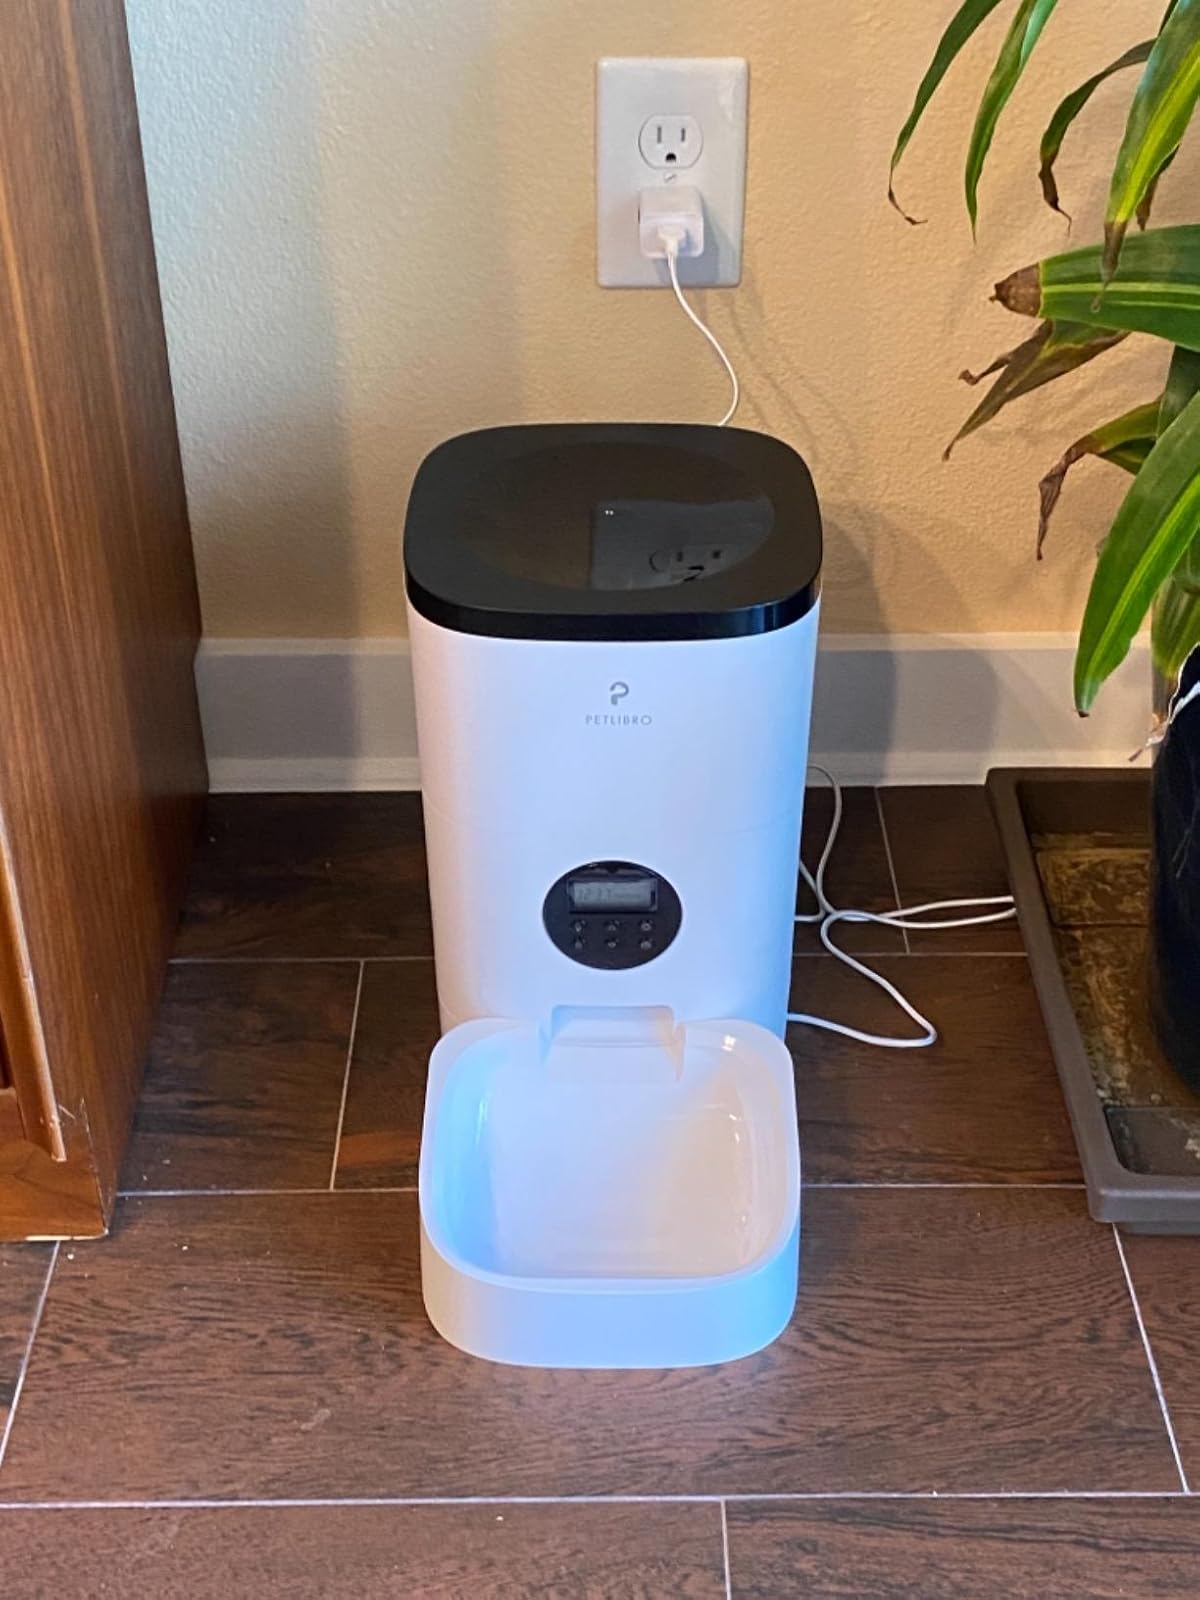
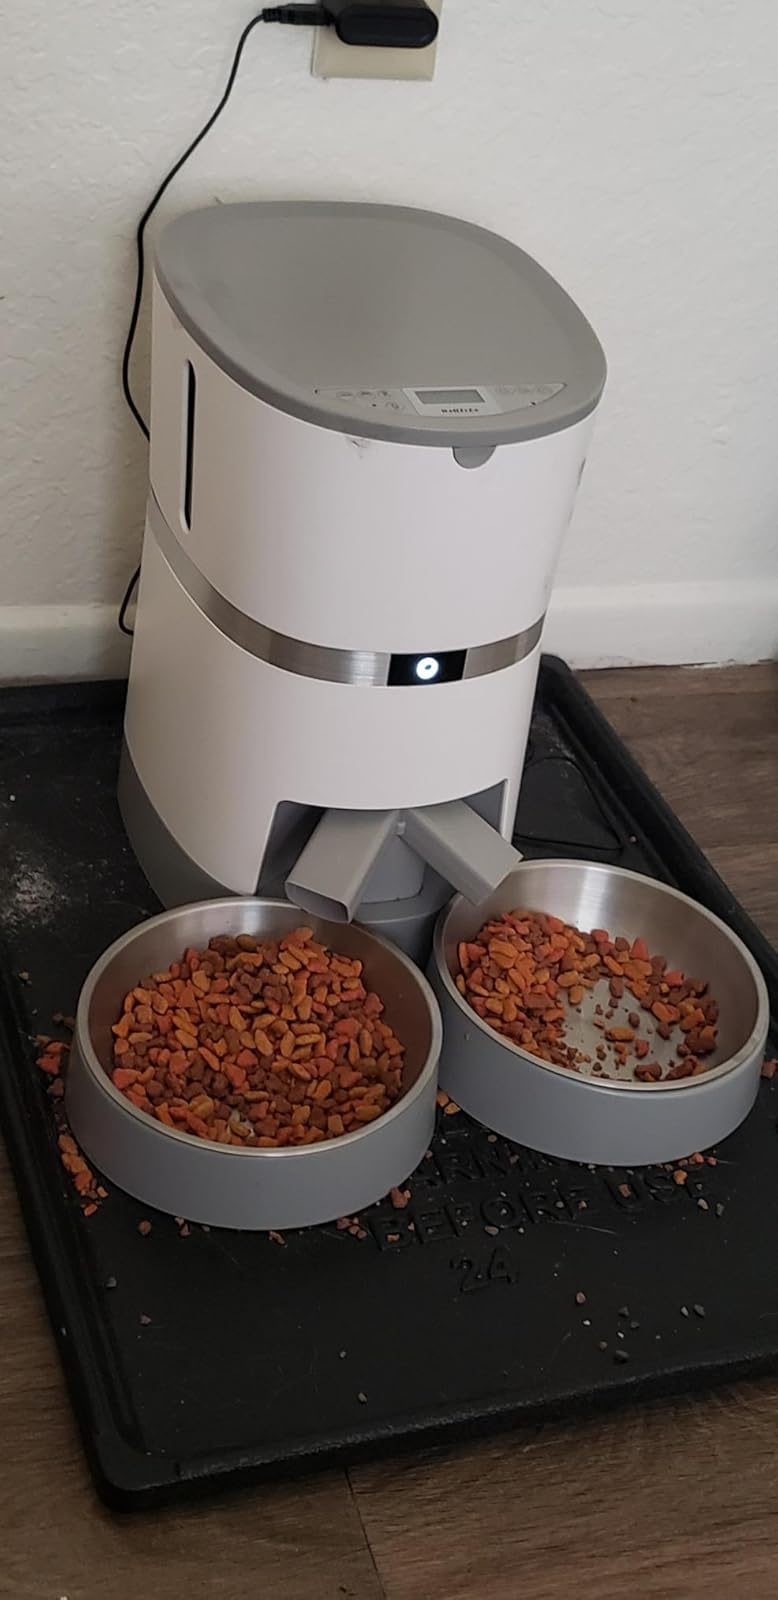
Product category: items_feeder
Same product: no